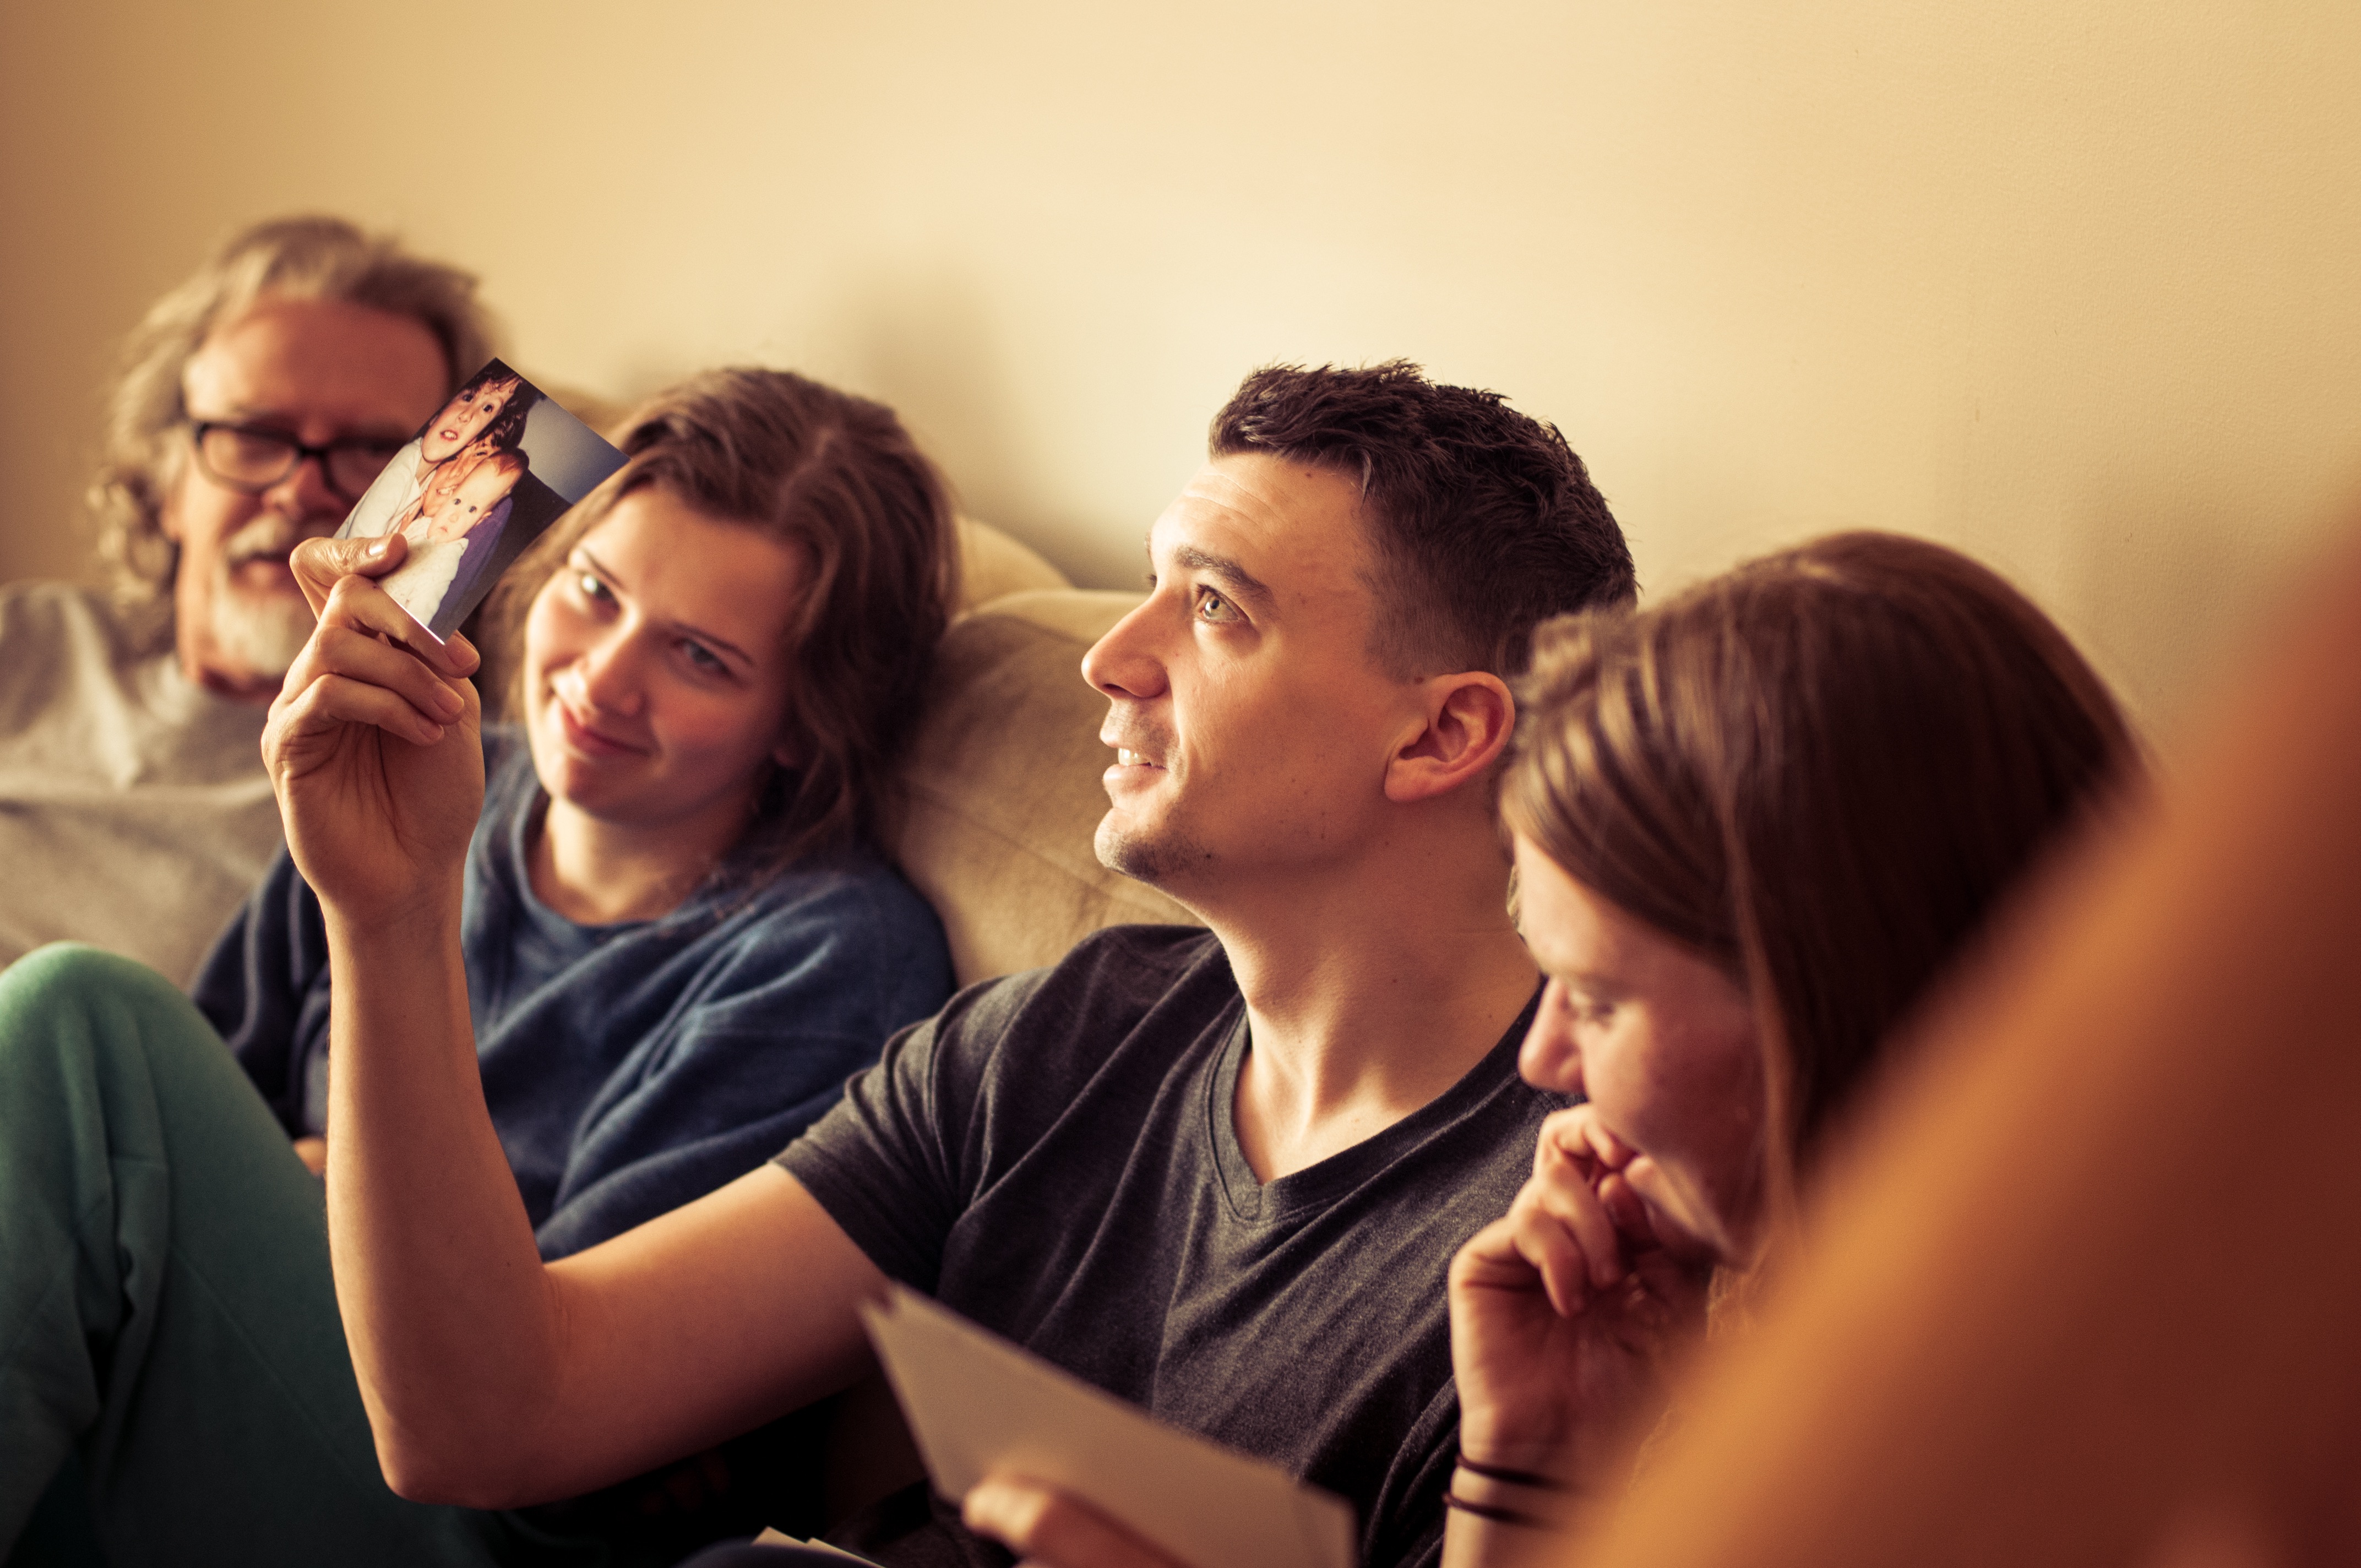
person, people, conversation, ceremony, interaction